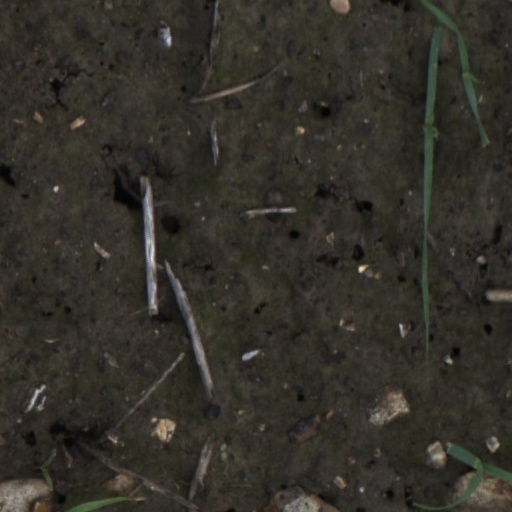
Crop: wheat